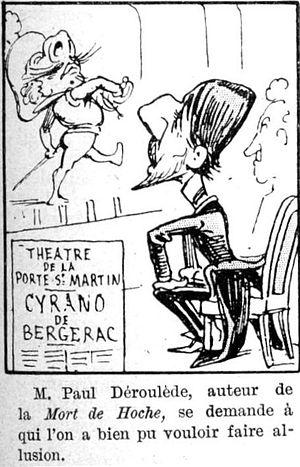
Revue Le Monde moderne (1898), caricature de Moloch.
Fondation du Théâtre d'art de Moscou par Constantin Stanislavski et Vladimir Nemirovitch-Dantchenko
Paul Déroulède est un poète, auteur dramatique, romancier et militant politique français, né le 2 septembre 1846 à Paris et mort le 31 janvier 1914 à Nice, sur le mont Boron.